Postage stamps and postal history of North Macedonia

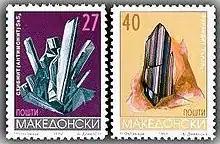
1997 stamps of the Republic of Macedonia

This is a survey of the postage stamps and postal history of North Macedonia.